Culture of East Germany

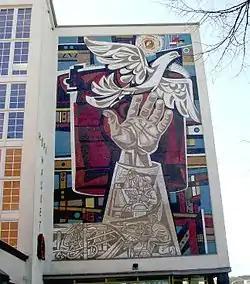
Mosaic by Walter Womacka in Eisenhüttenstadt

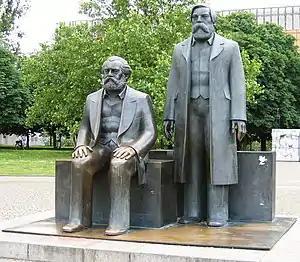
Statues of Karl Marx and Friedrich Engels in the Marx-Engels-Forum, Berlin

The culture of East Germany varied throughout the years due to the political and historical events that took place in the 20th century, especially as a result of Nazism and communism. A reflection on the history of arts and culture in East Germany reveals complex relationships between artists and the state, between oppositional and conformist art. In four decades, East Germany developed a distinct culture and produced works of literature, film, visual arts, music, and theatre of international acclaim. Popular culture specialities included among others a high popularity of nudism in Eastern Germany.